Congregation Shivtei Yeshuron-Ezras Israel

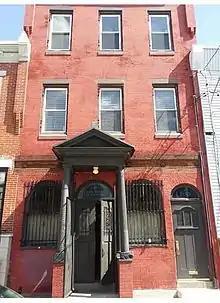
Synagogue exterior in 2016

The 2007 to 2009 renovations enabled the congregation to retain its building, and rebuild the synagogue as a Jewish and Philadelphia community destination.